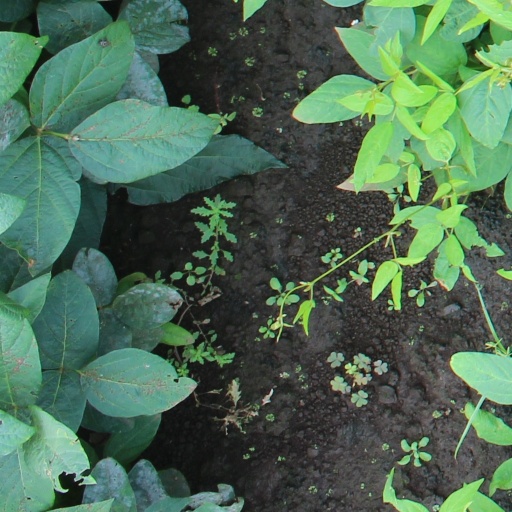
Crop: soybean